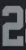
Number: 2